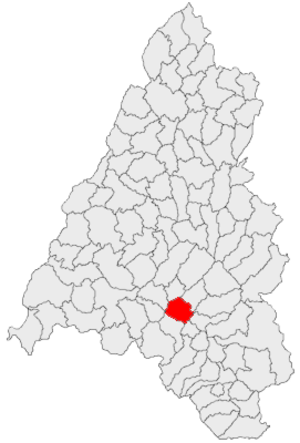
Răbăgani est une commune roumaine du județ de Bihor, en Transylvanie, dans la région historique de la Crișana et dans la région de développement Nord-Ouest.